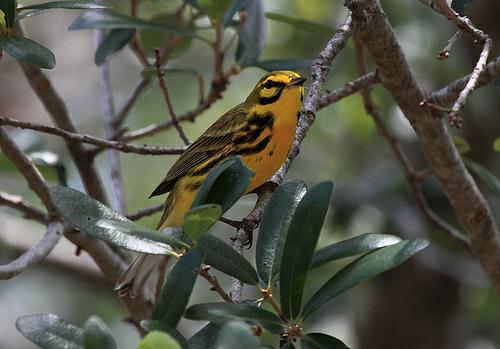
A photo of a prairie warbler